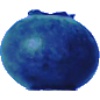
Label: huckleberry